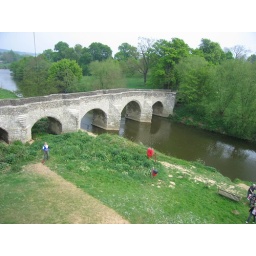
This is the road bridge over the Medway at Teston, nr Maidstone.